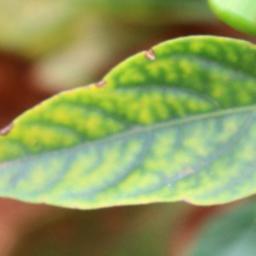
Label: nutritional